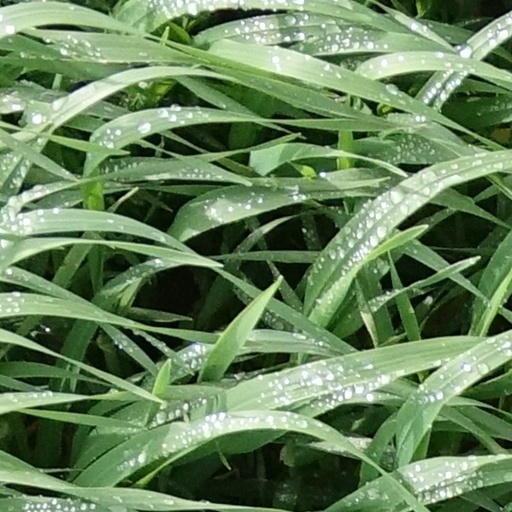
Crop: wheat